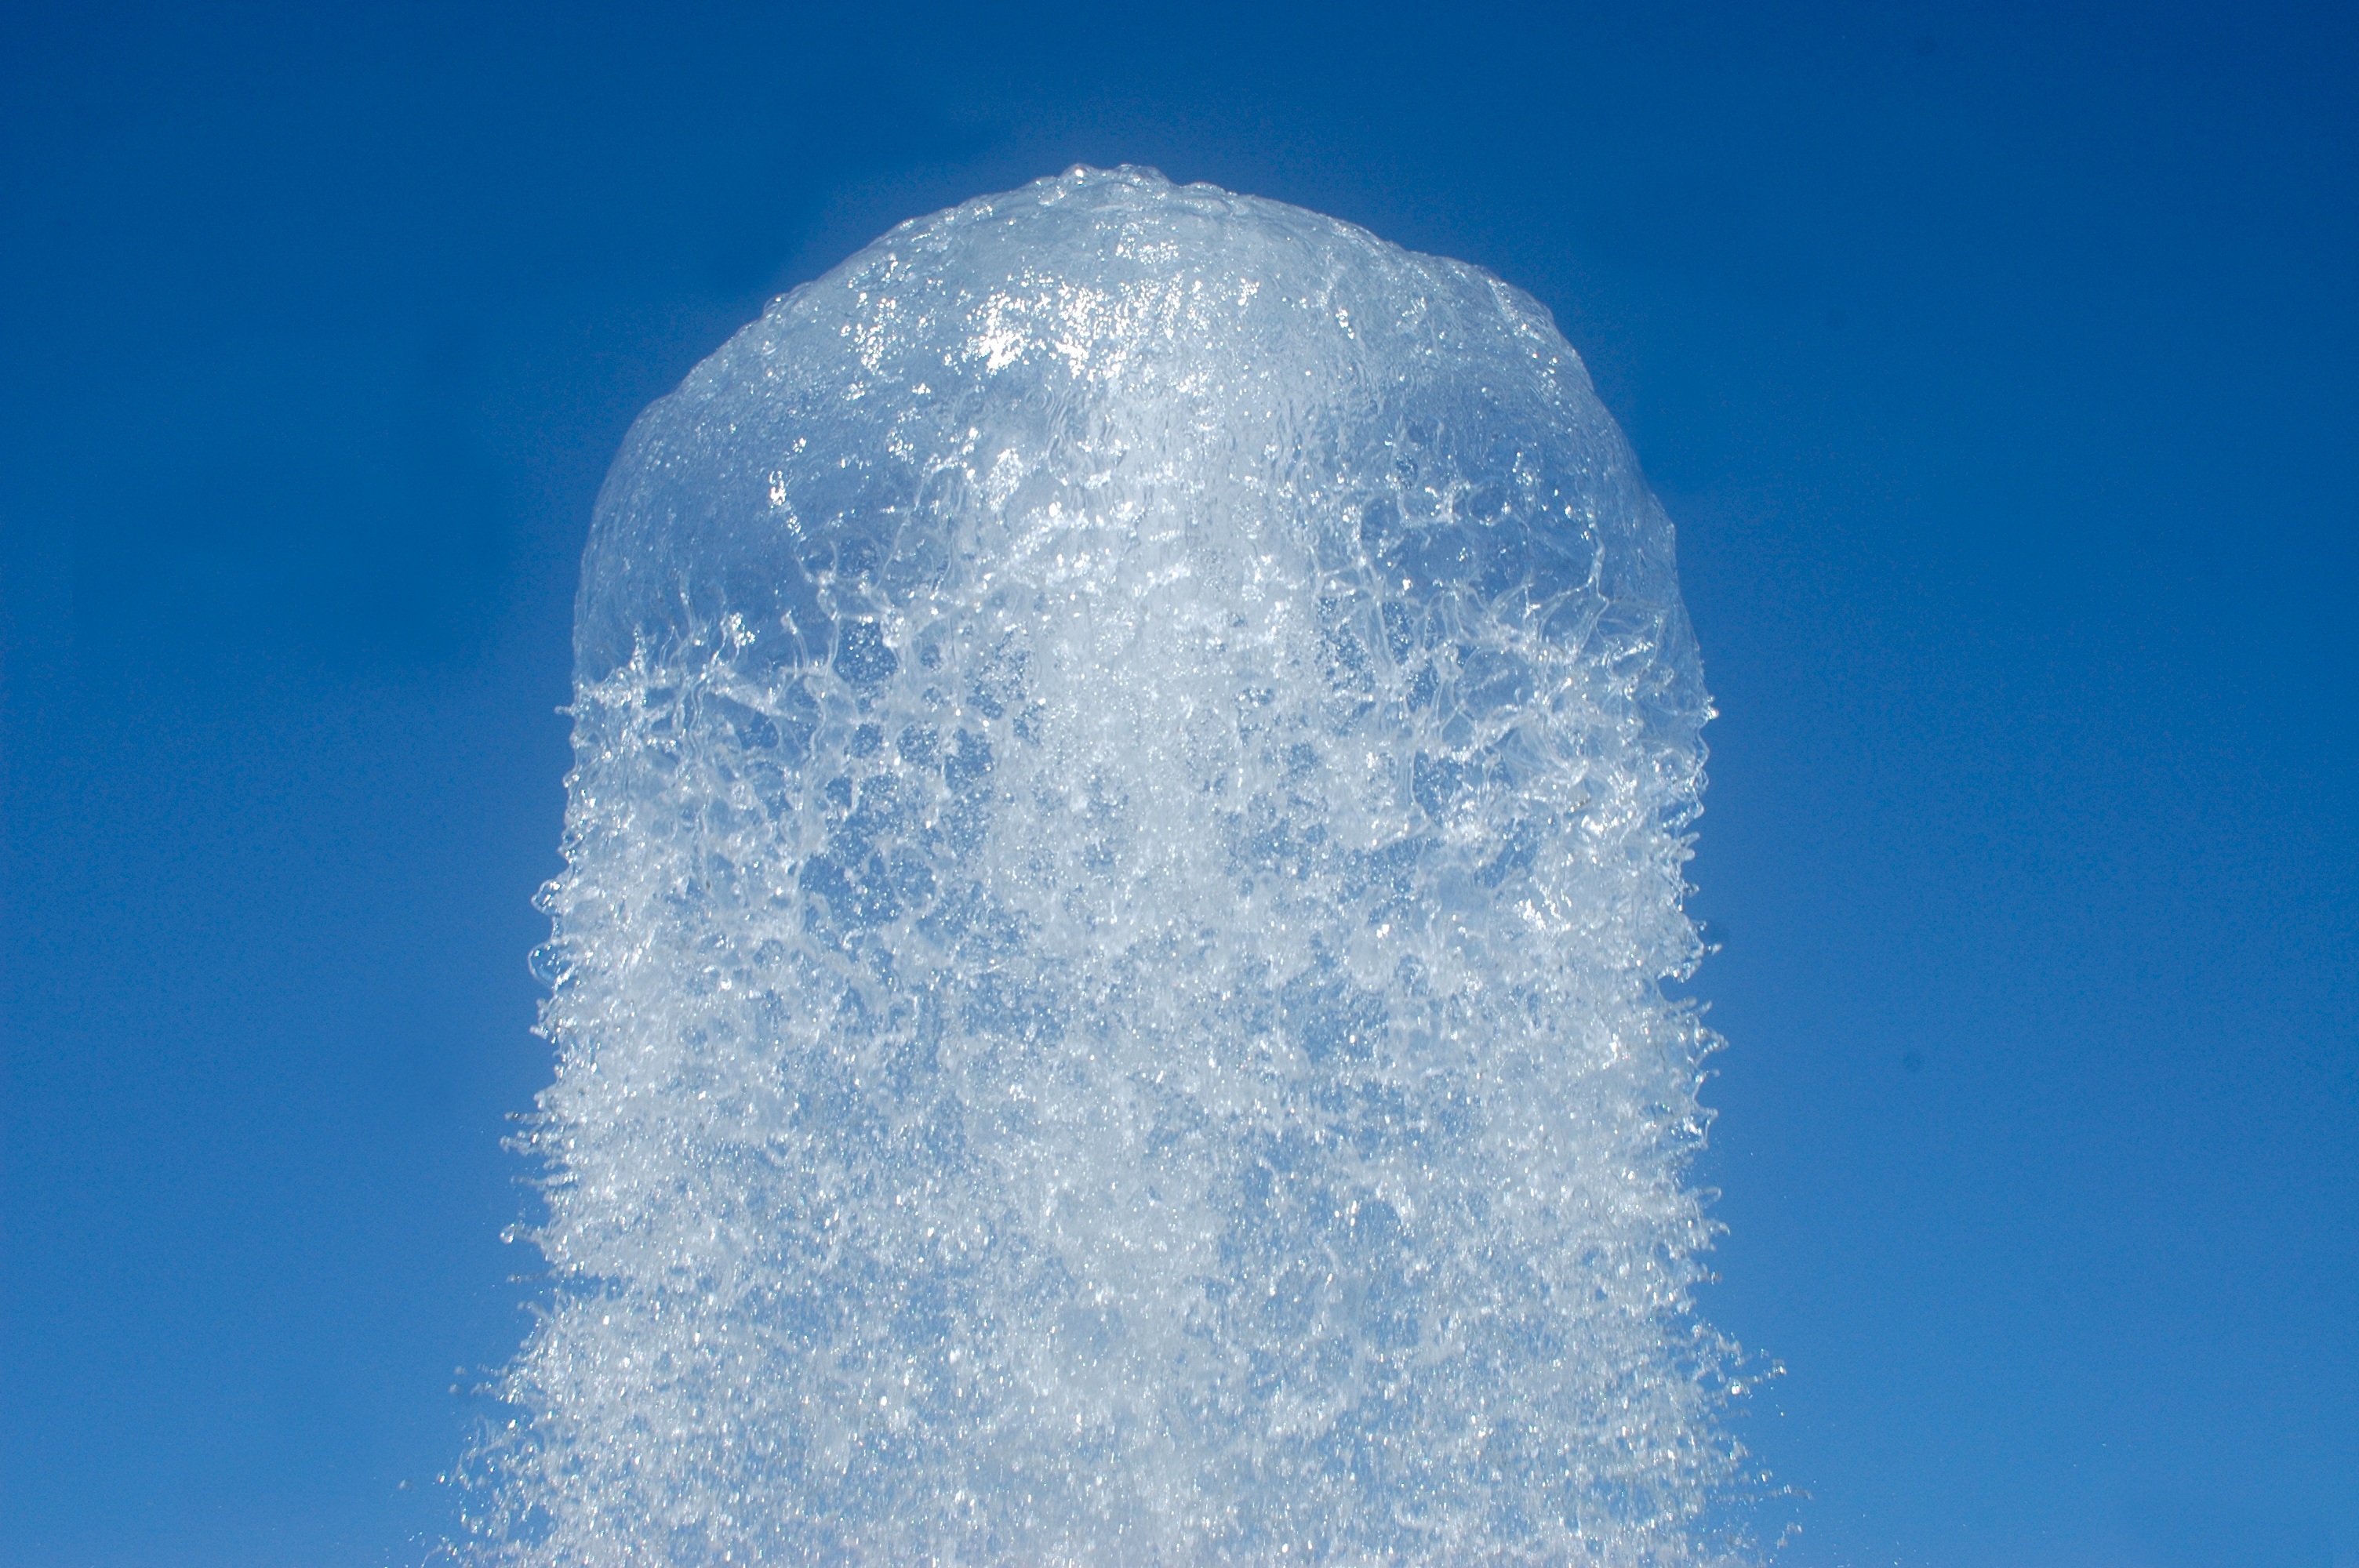
water, cloud, sky, sunlight, frost, atmosphere, motion, ice, blue, bubble, transparent, freezing, atmosphere of earth